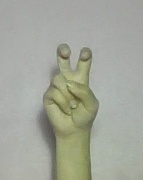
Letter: toot